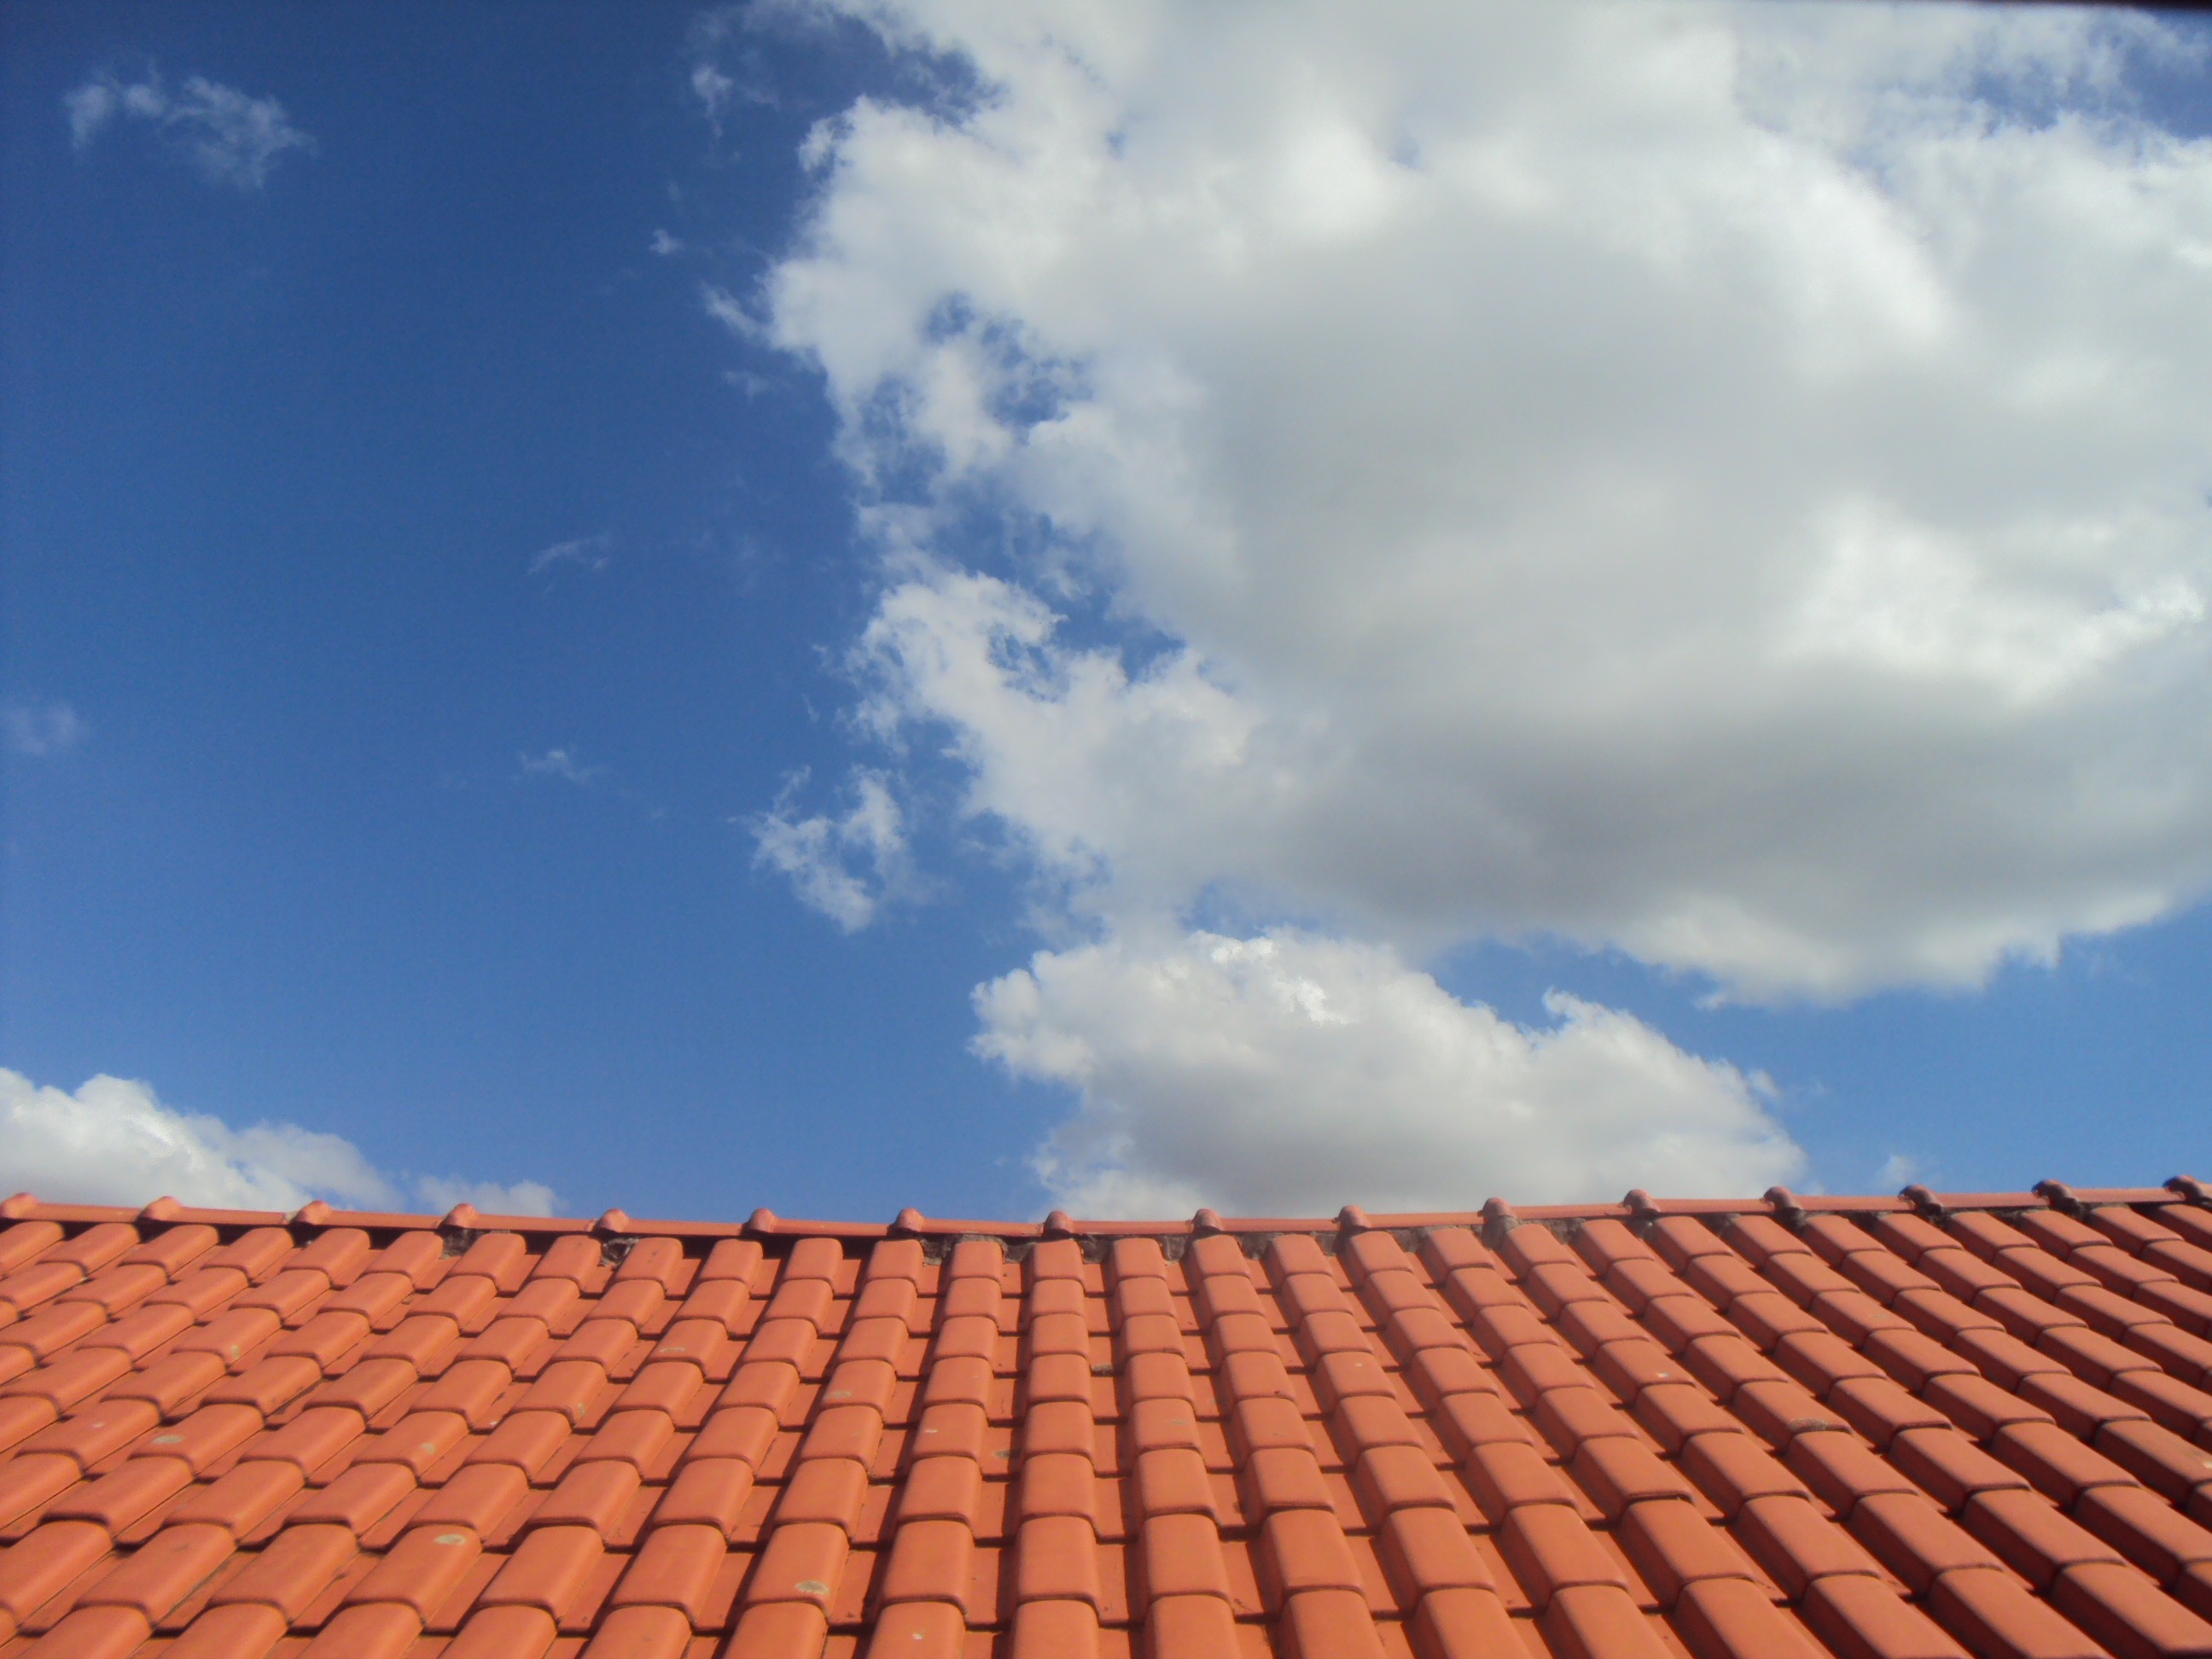
horizon, cloud, sky, sunlight, roof, city, this, immensity, outdoor structure